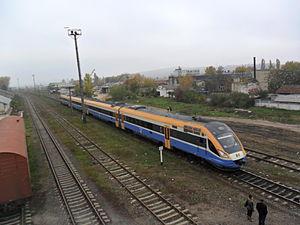
Cet article présente les infrastructures de transport en république de Moldavie.
Cet article présente les infrastructures de transport en république de Moldavie.
Le transport ferroviaire en Moldavie est constitué d'un réseau ferroviaire majoritairement à écartement russe.